Myanmar conflict

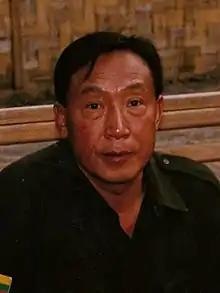
Khun Sa in 1988

The Kachin people are a major ethnic minority in Myanmar who primarily inhabit the mountainous northern regions of the Kachin Hills in Kachin State. Kachin regular soldiers previously formed a significant part of the Myanmar Army; however, after Ne Win's regime seized power in 1962, many Kachin soldiers defected from the military and reorganised with already active Kachin insurgents to form the Kachin Independence Army (KIA), under the Kachin Independence Organisation (KIO). Religious tensions have also been a source of conflict, as Kachin people have historically been predominantly Christian, while the majority Bamar people have been predominantly Buddhist.